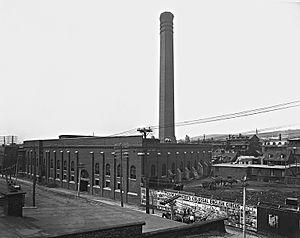
Centrale électrique, Montreal Street Railway, rue William, Montréal, Québec, Canada, 1894